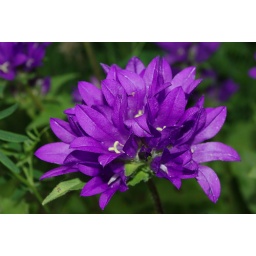
One of many blue flowers growing in Susan's flower gardens.